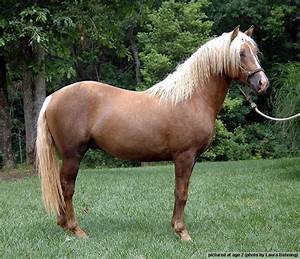
Label: cavallo